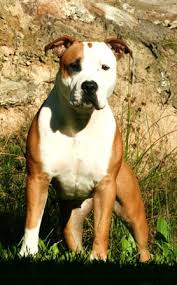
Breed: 216-n000078-American_Staffordshire_terrier